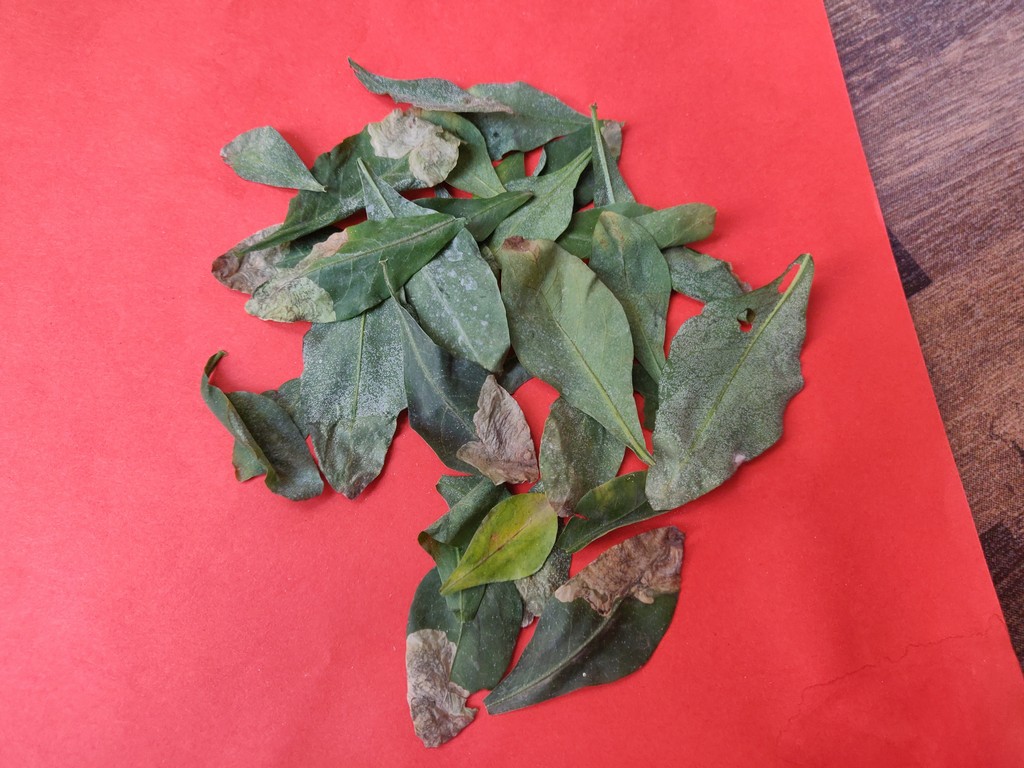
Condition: Unhealthy
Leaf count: multiple
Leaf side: unknown